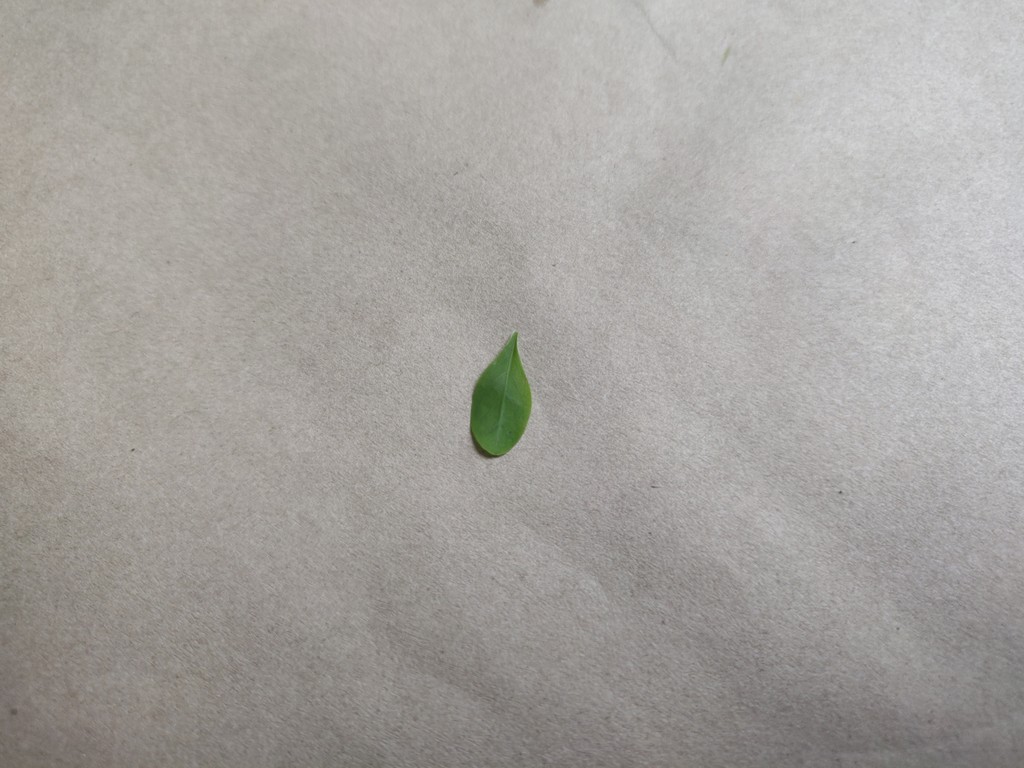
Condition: Healthy
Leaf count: single
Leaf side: front